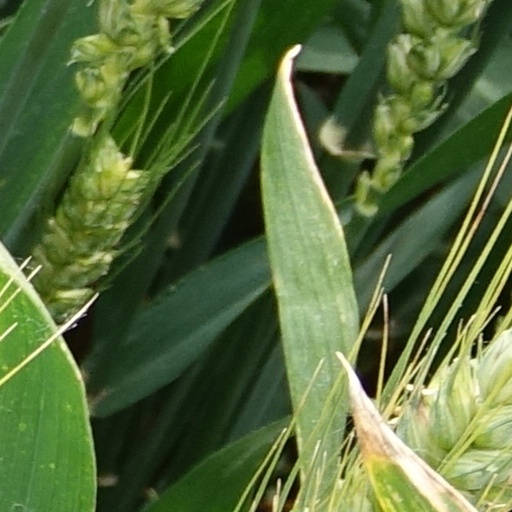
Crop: wheat